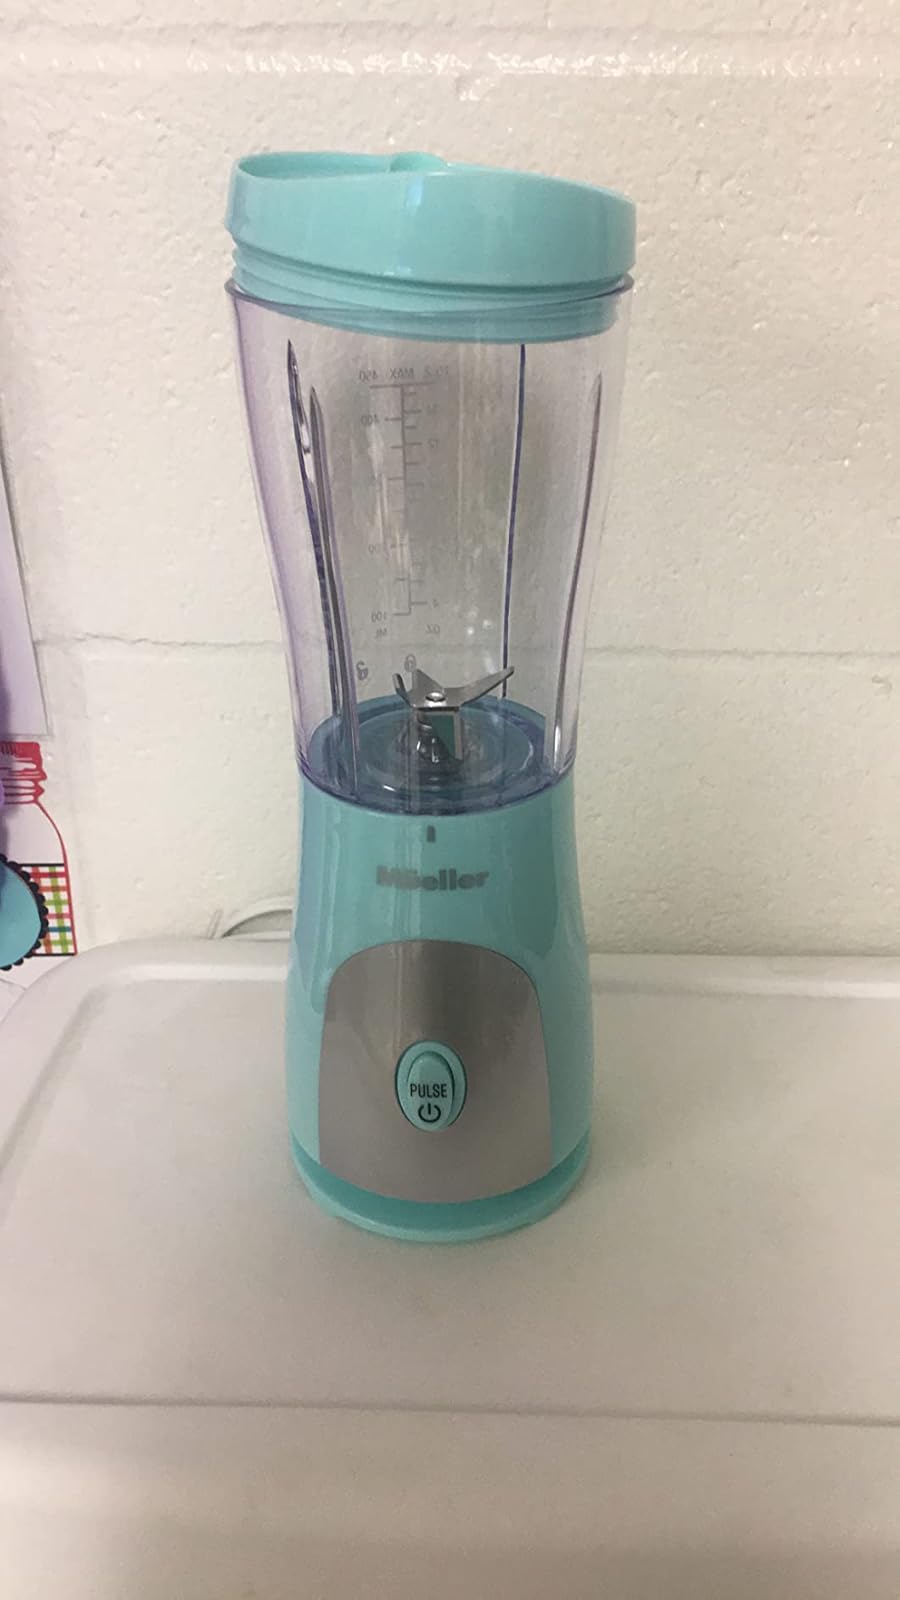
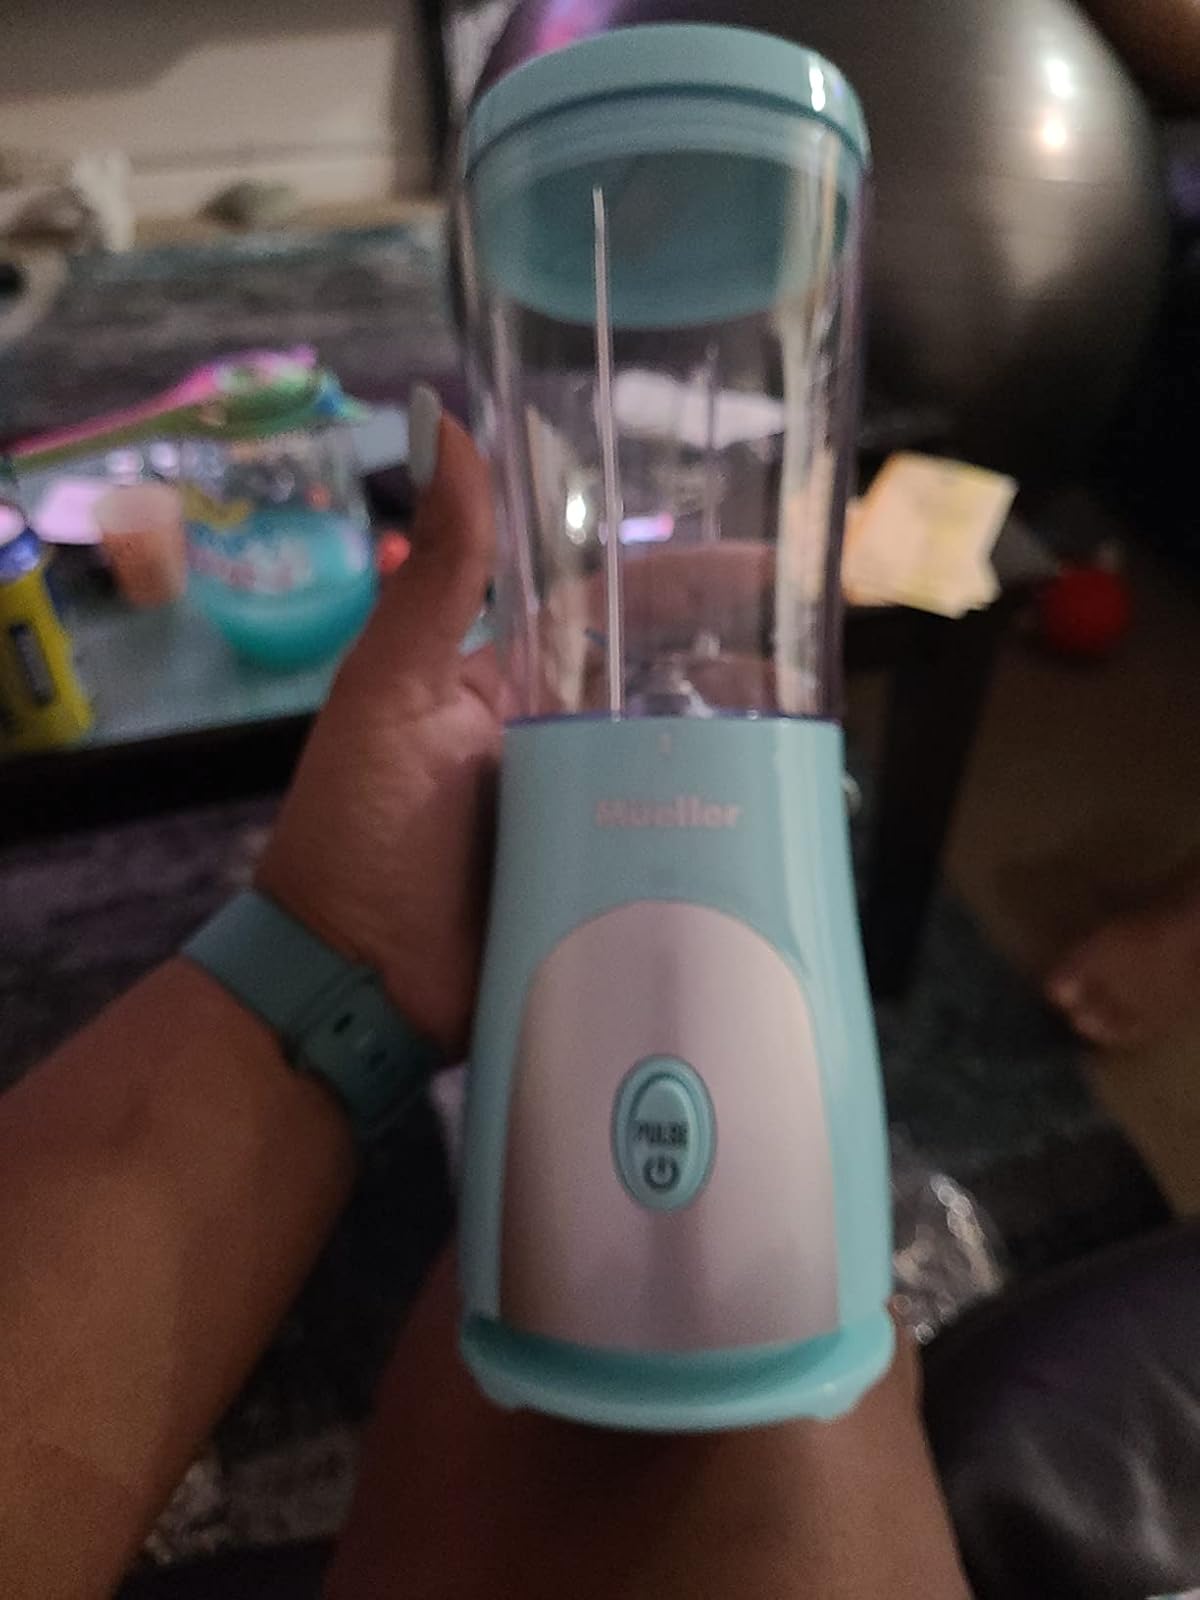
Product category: items_blender
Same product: yes